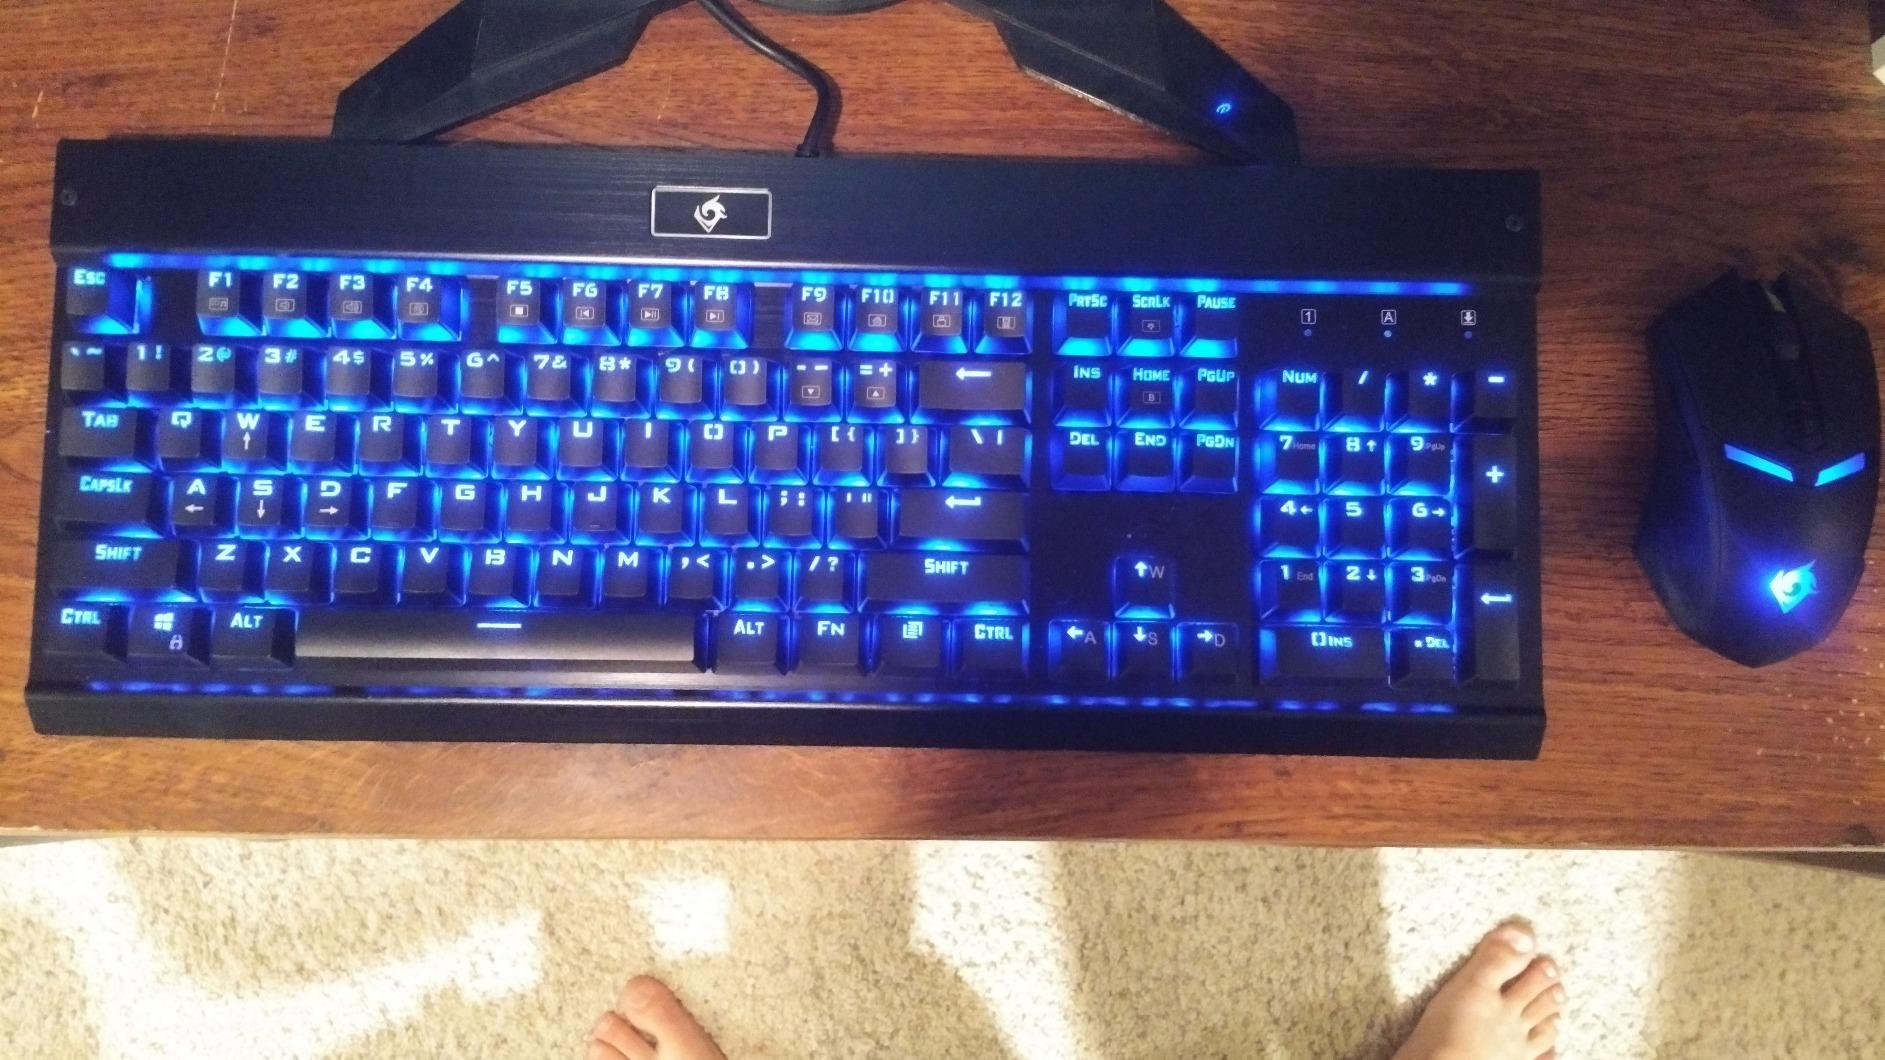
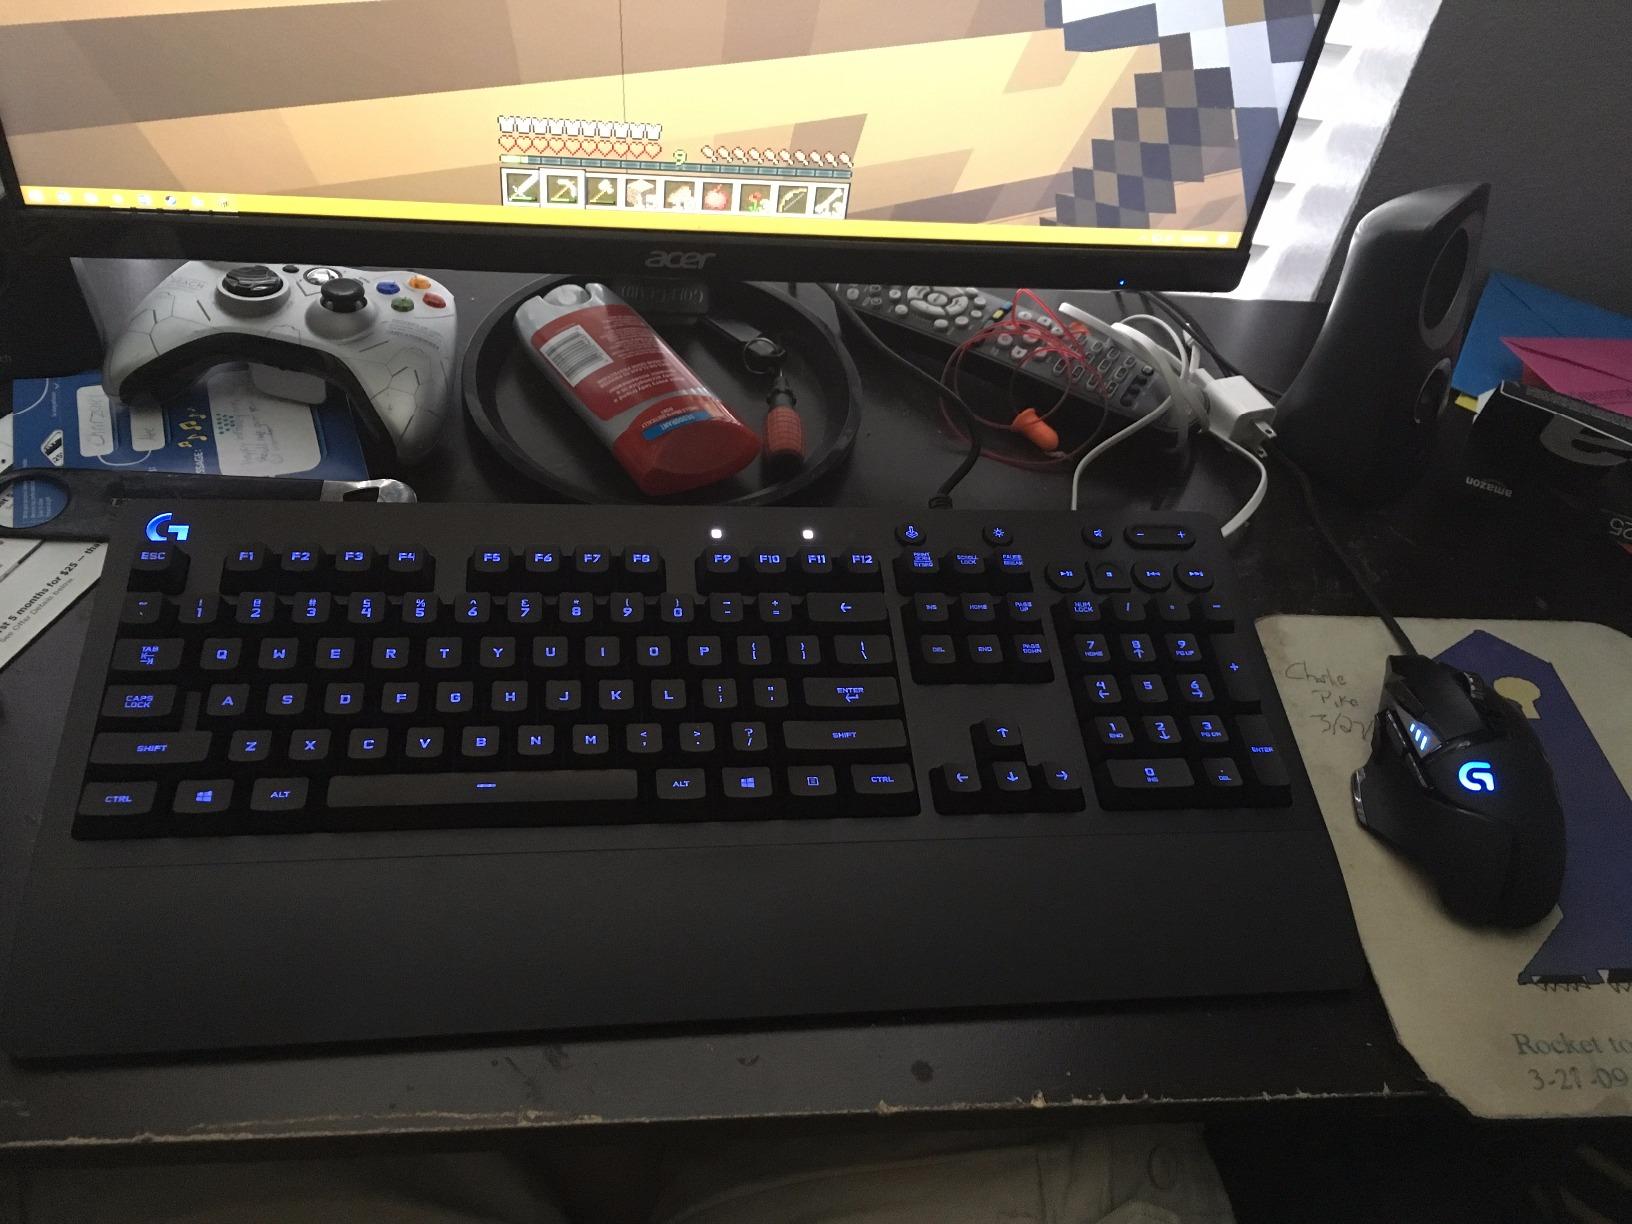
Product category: keyboard
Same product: no